Norma Miller

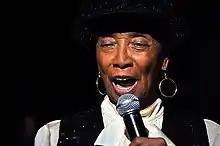
Miller in 2009

Norma Adele Miller (December 2, 1919 – May 5, 2019) was an American Lindy hop dancer, choreographer, actress, author, and comedian known as the "Queen of Swing".